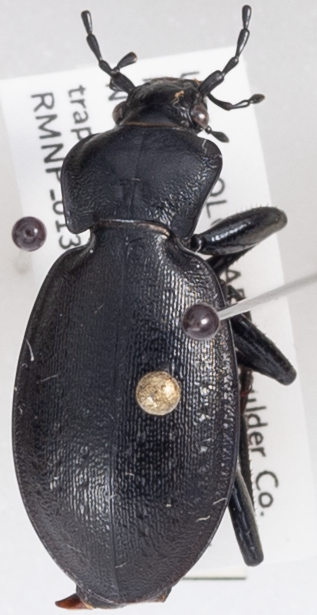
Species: Carabus taedatus
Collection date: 2022-09-13
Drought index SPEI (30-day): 0.11
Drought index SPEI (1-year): -1.45
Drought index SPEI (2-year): -0.88